Beaterio de Terciarias Agustinas Recoletas

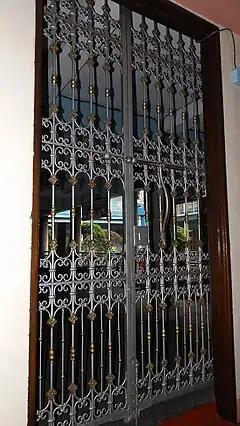
Spanish steel grill gate, the oldest remnant of the old Beaterio.

In 1731, the Beaterio achieved its formal foundation. Fray Andres de San Fulgencio undertook the construction of a more permanent building to house the Recollect Tertiaries, the first religious women. Fray Benito de San Pablo, Superior of San Sebastian at that time, solicited donations from benefactors such as Brother General, Sergeant Major D. Jose Beltran de Salazar and Don Jose Barreto. The construction continued until 1747. The Convent had a long, spacious living room divided into cells. At the end was a kitchenette and bathroom made of concrete materials. The sisters lived in this building until 1907. To respond to the growing needs of the Church, the Beaterio expanded and established their first three houses: Saint Rita College - Manila, Colegio de Santa Monica – Cavite City and Colegio de San Jose – Cuyo, Palawan.